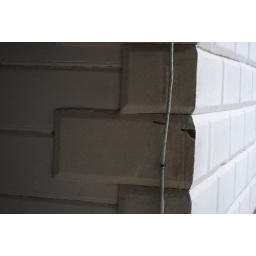
for some reason they faked stone by getting wood panels, painting these and throwing sand at it